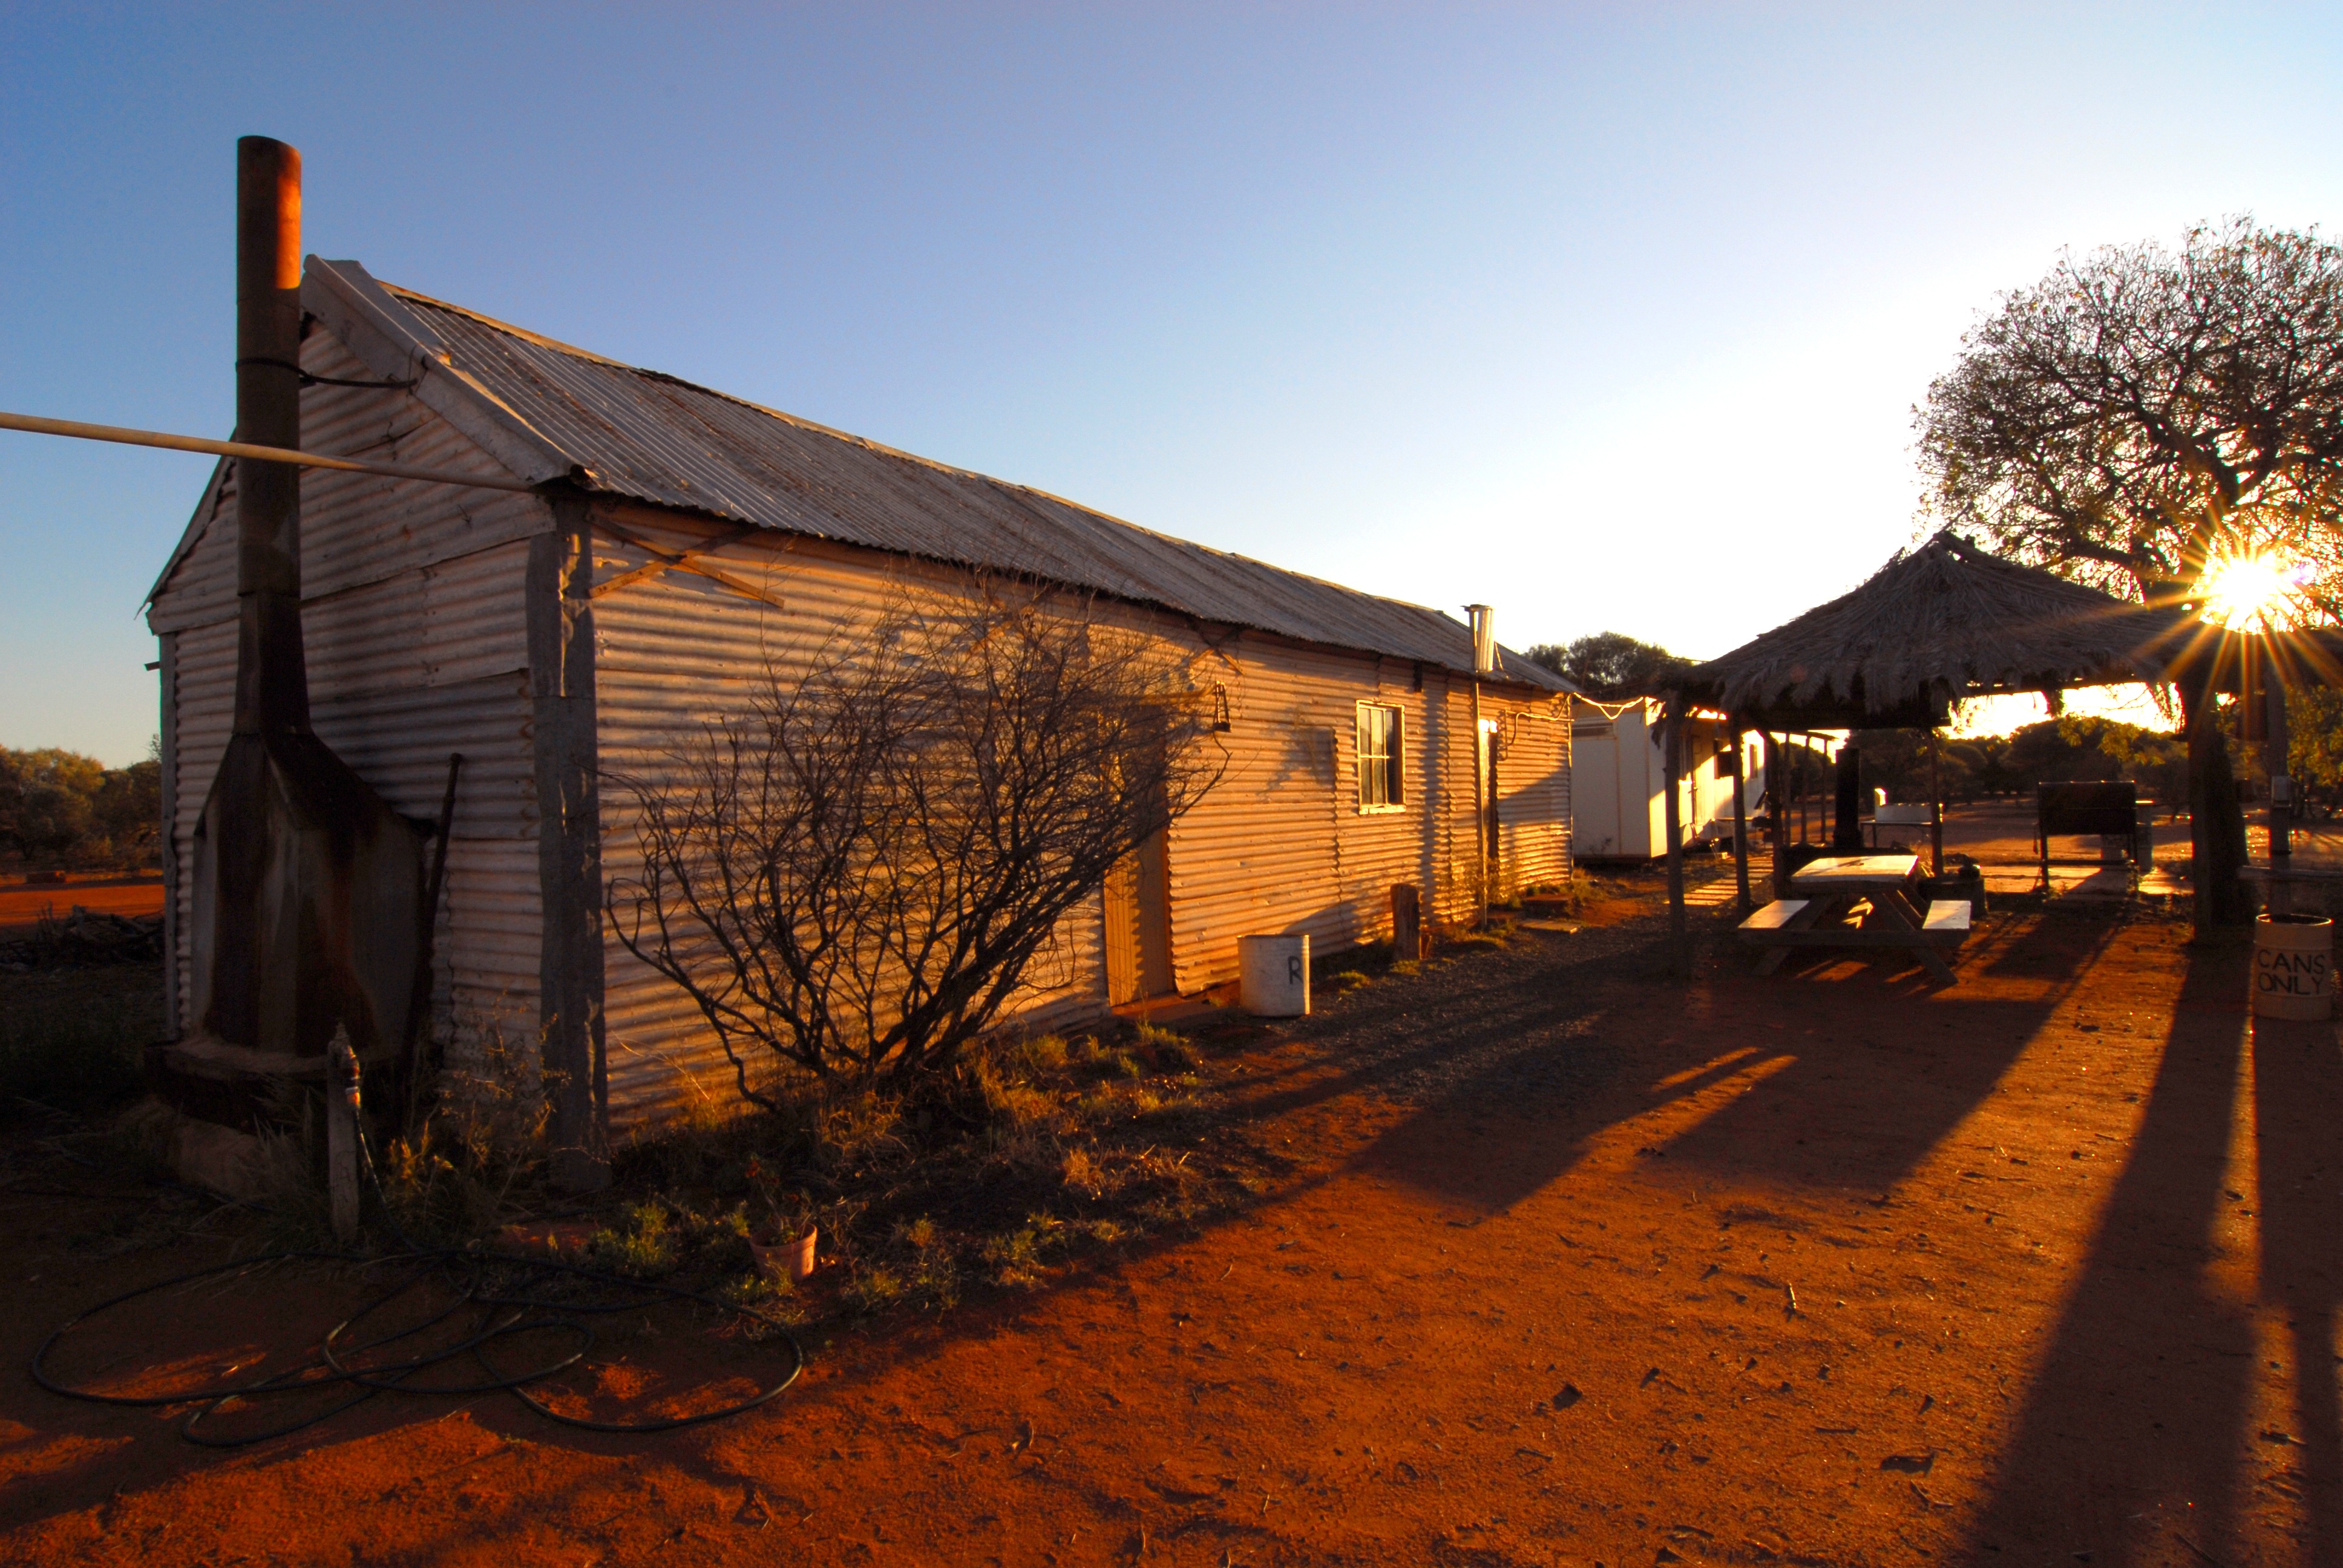
landscape, sunset, night, house, sunlight, home, shack, evening, australia, outback, rural area, shearing shed